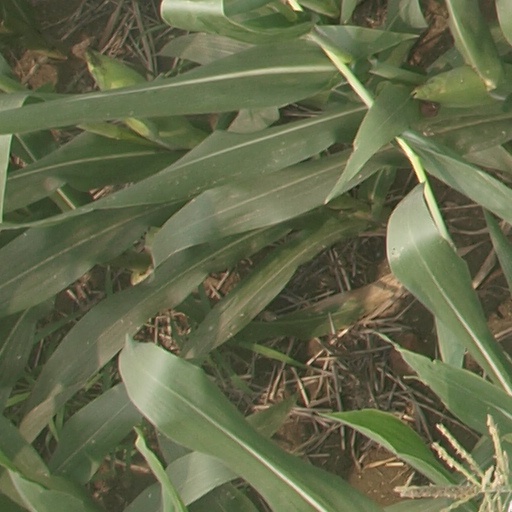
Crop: maize; corn